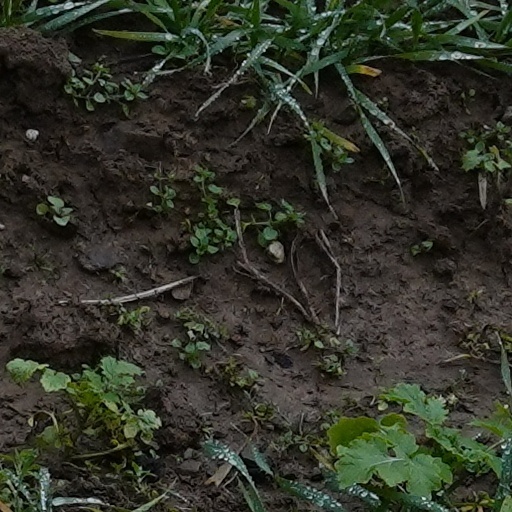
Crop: wheat